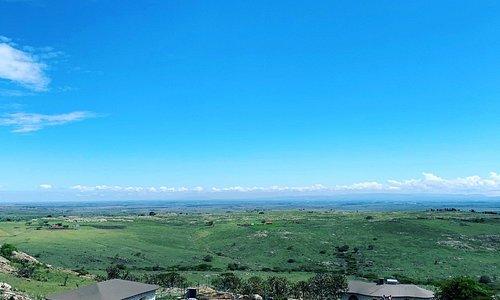
Mazingira mazuri yenye eneo kubwa lililo na uwazi,  kukiwa na miti michache pamoja na nyasi fupi za rangi ya kijani, kukiwa na safu za milima kwa mbali na anga la rangi ya bluu.